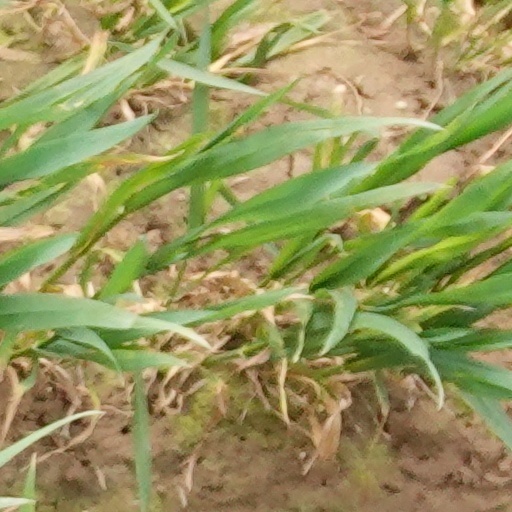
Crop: wheat